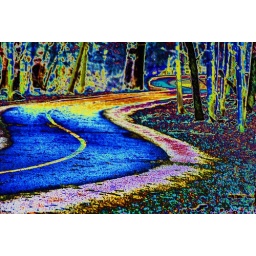
forest preserve, niles, march 14, 2010, curves in road enhanced 3 full